Hendrik Verwoerd

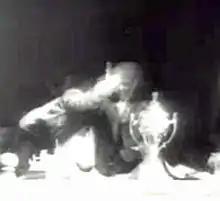
David Pratt is overpowered after he shoots Hendrik Verwoerd

On 9 April 1960, Verwoerd opened the Union Exposition in Milner Park, Johannesburg, to mark the jubilee of the Union of South Africa. After Verwoerd delivered his opening address, David Pratt, a wealthy English businessman and farmer from the Magaliesberg, attempted to assassinate him, firing two shots from a .22 pistol at point-blank range. One bullet perforated Verwoerd's right cheek and the second his right ear.